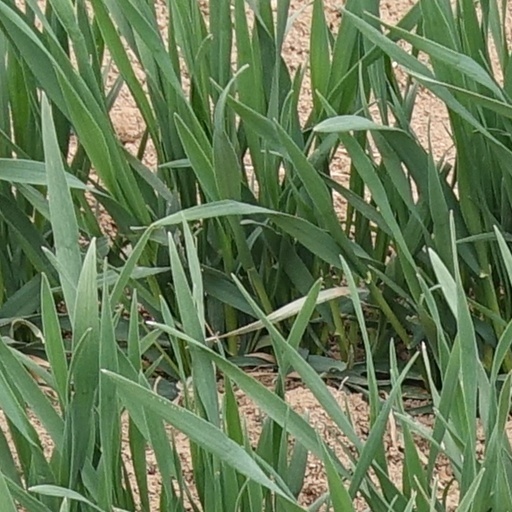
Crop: wheat